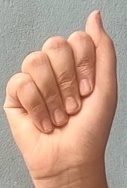
ASL sign: A